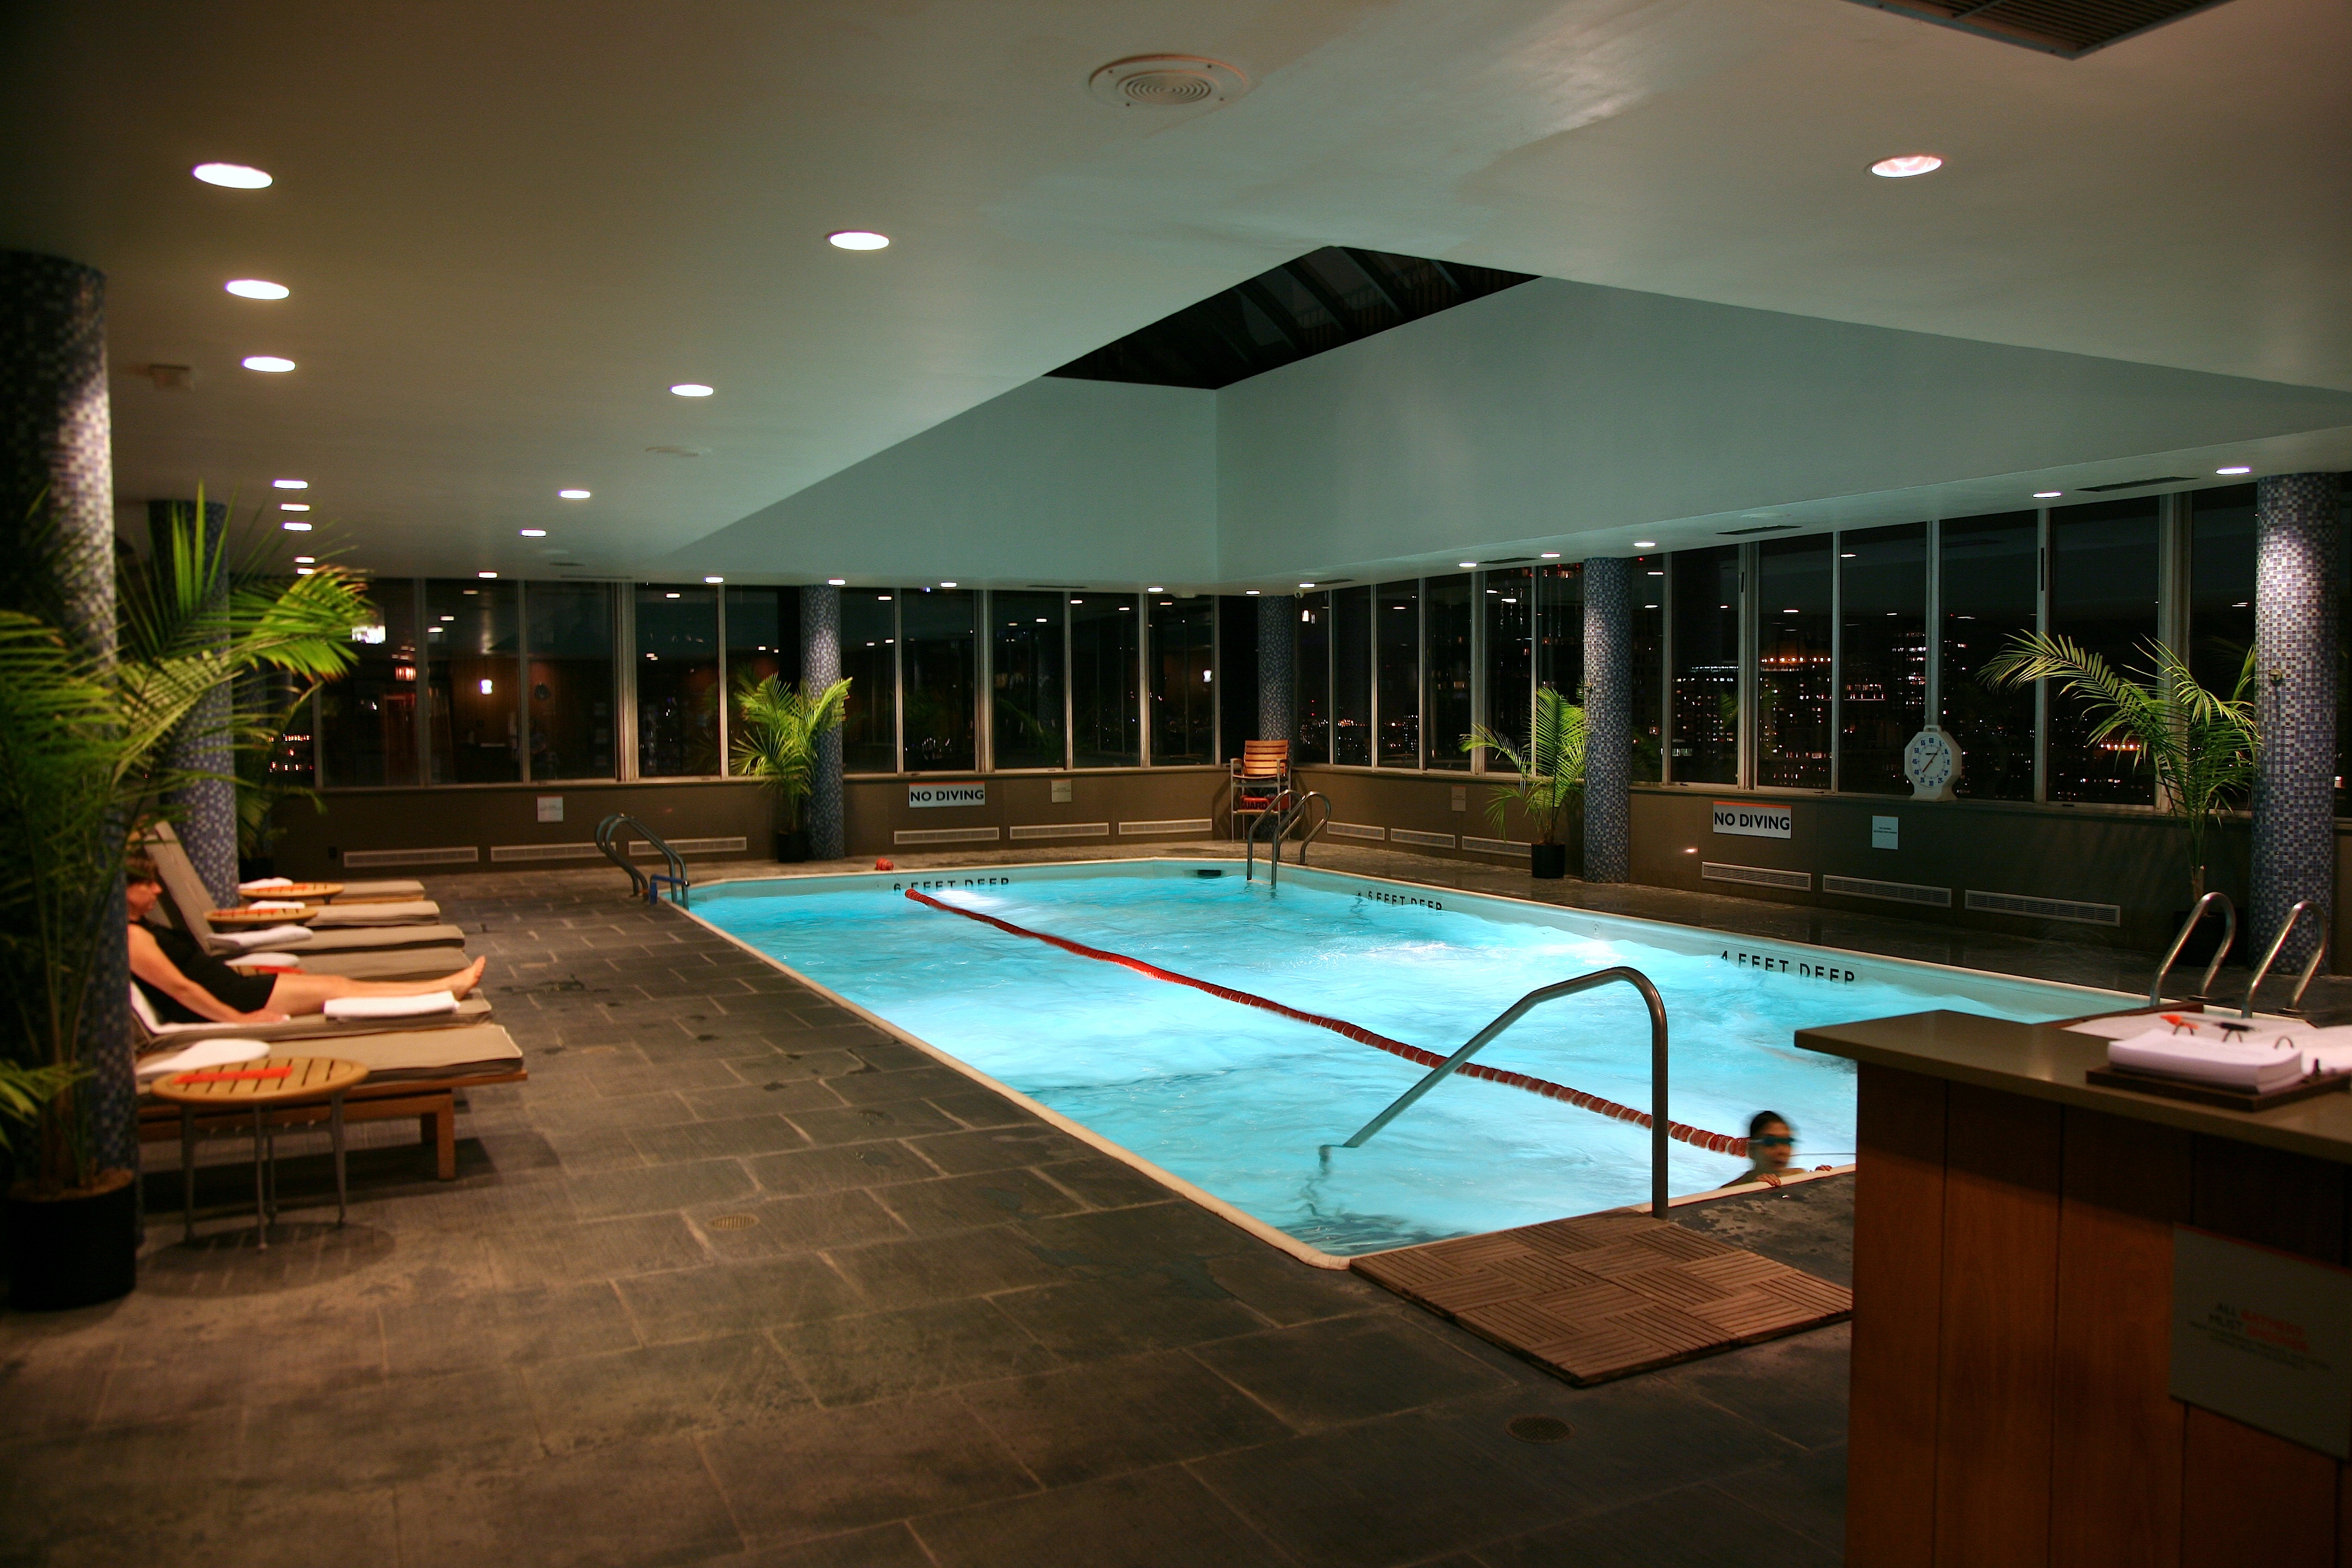
mansion, swimming pool, nyc, property, lighting, interior design, swimmingpool, cool image, newyork, hotel, resort, newyorkcity, ny, piscine, piscina, estate, lobby, basen, condominium, midtownwest, parkermeridien, parkermeridienhotel, zwembad, laug, rooftoppool, uimaallas, medence